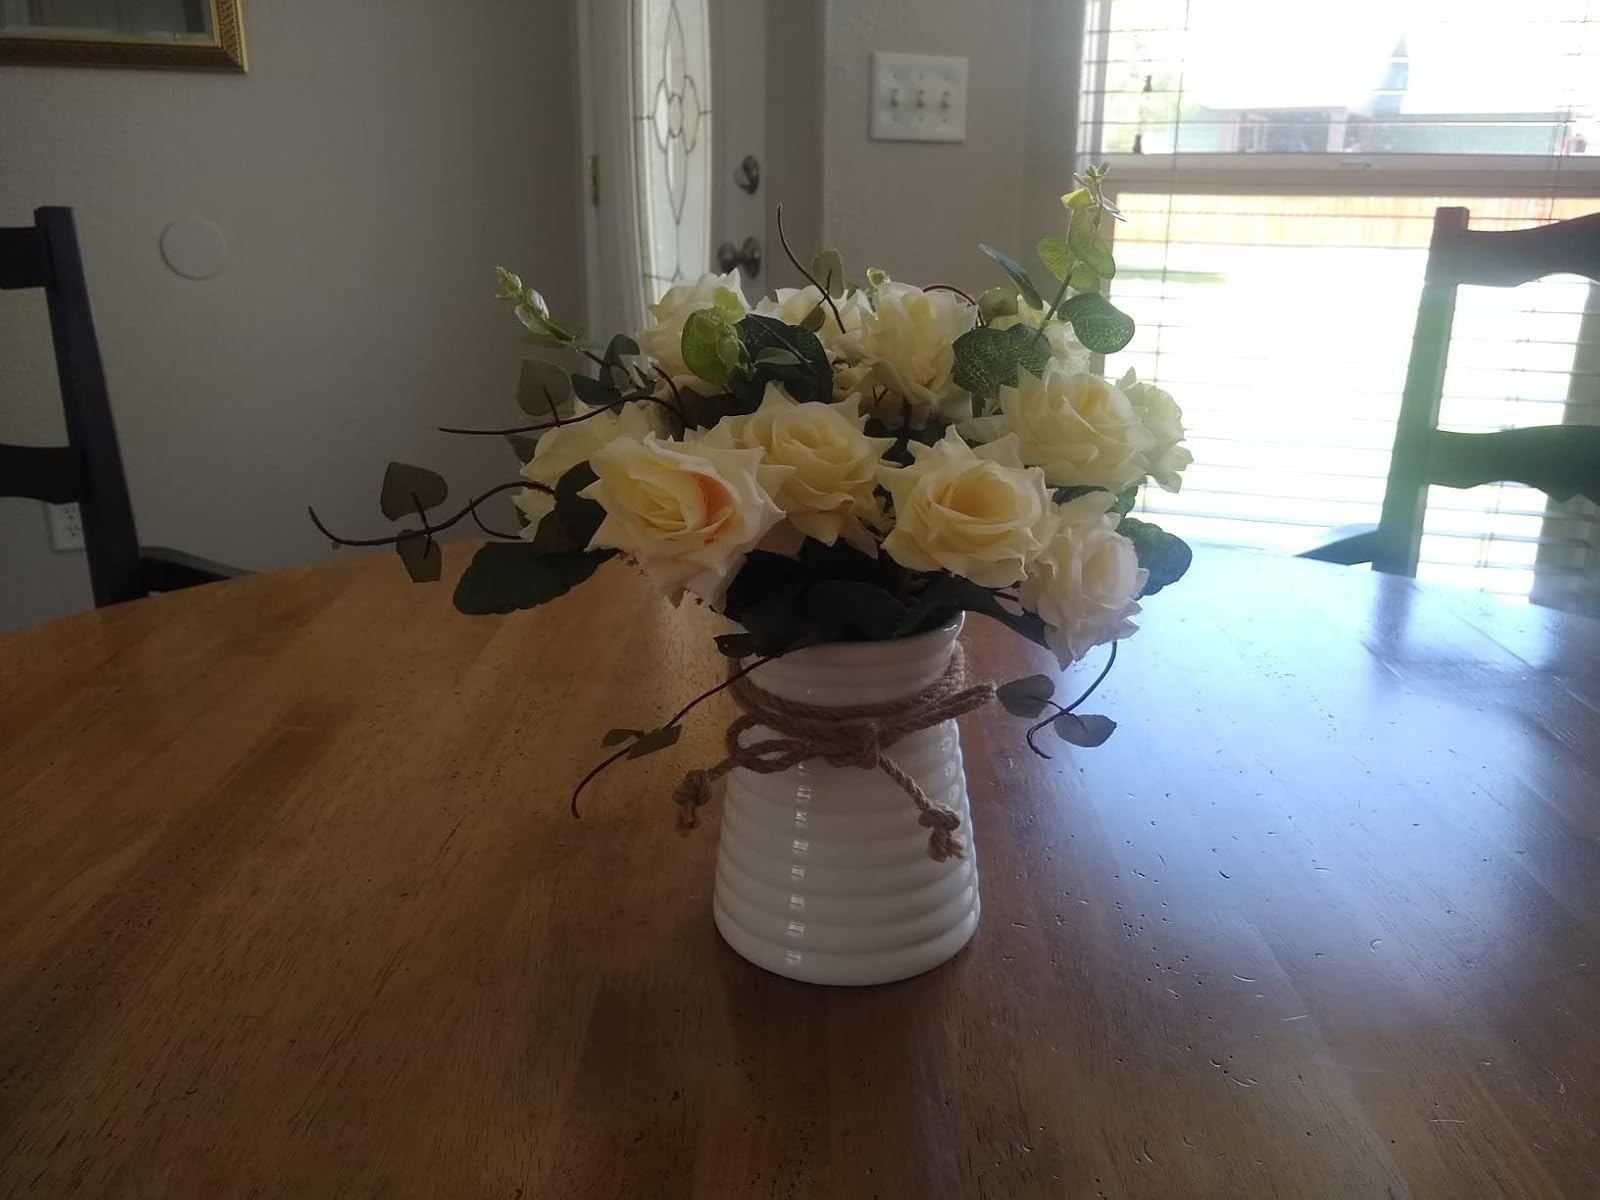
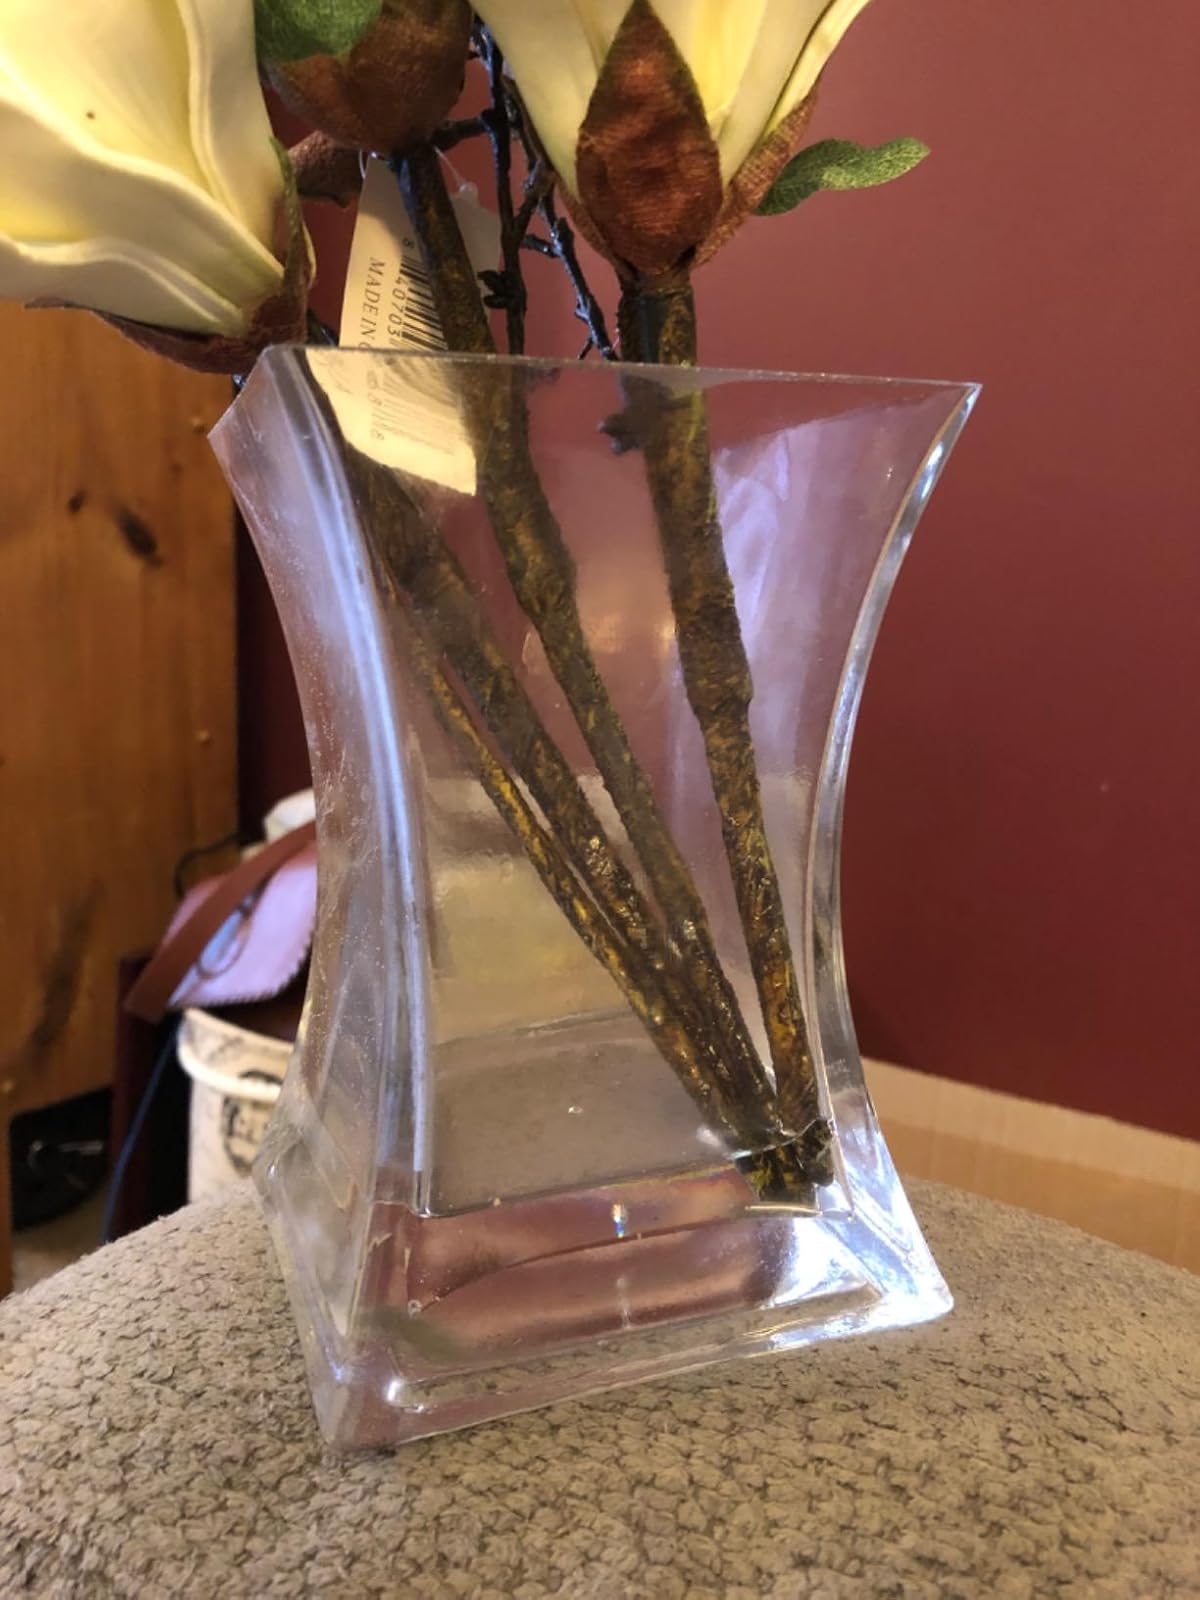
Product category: vase
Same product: no